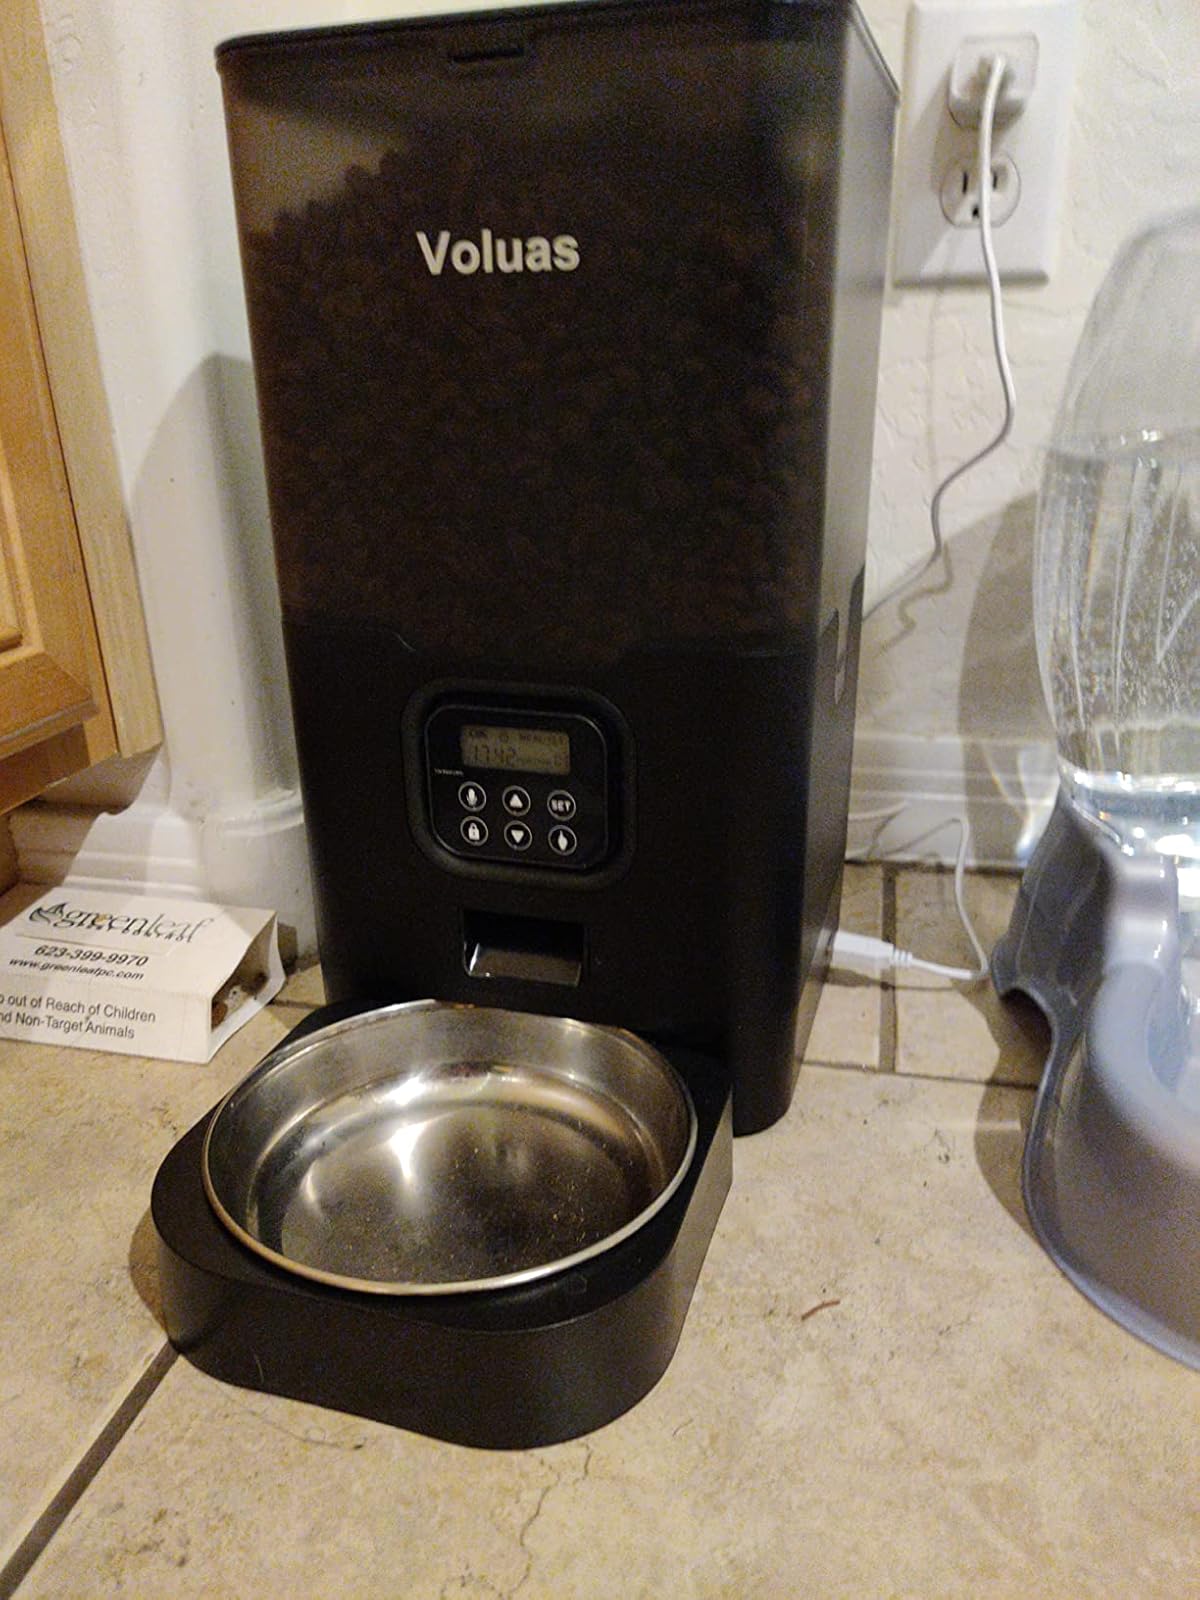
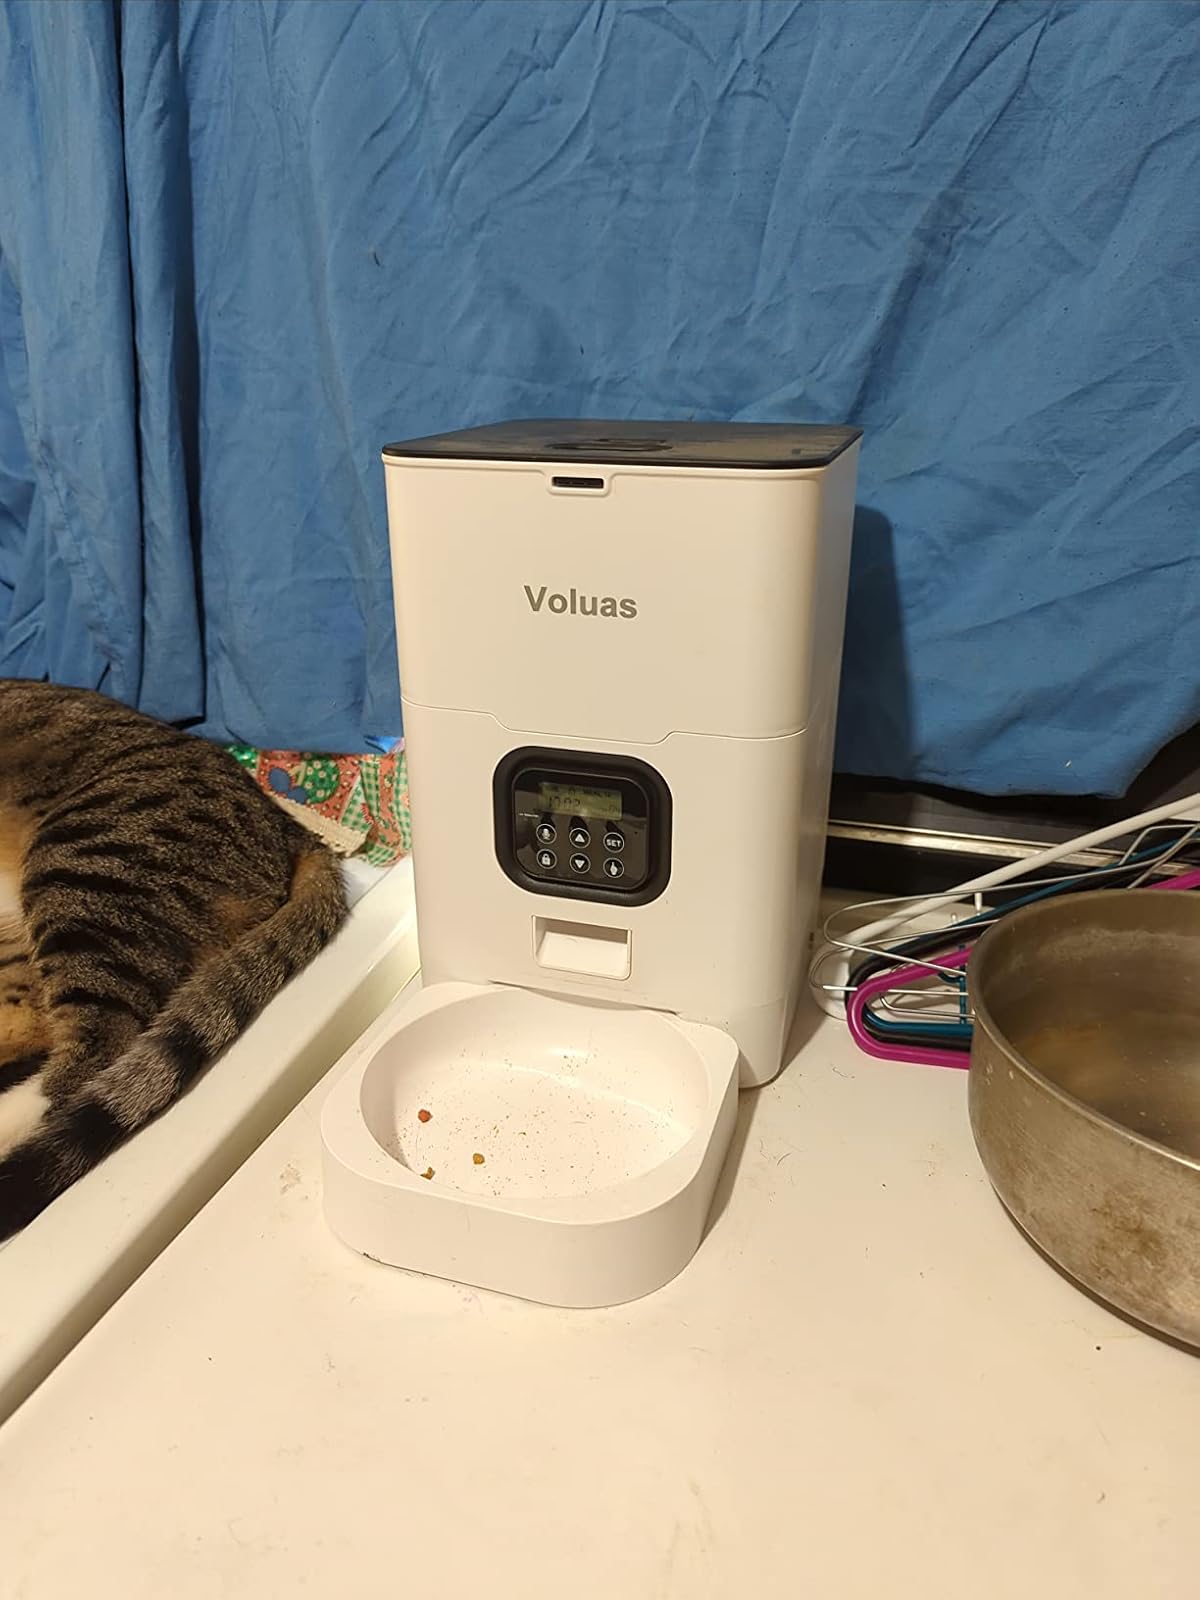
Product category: items_feeder
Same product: no